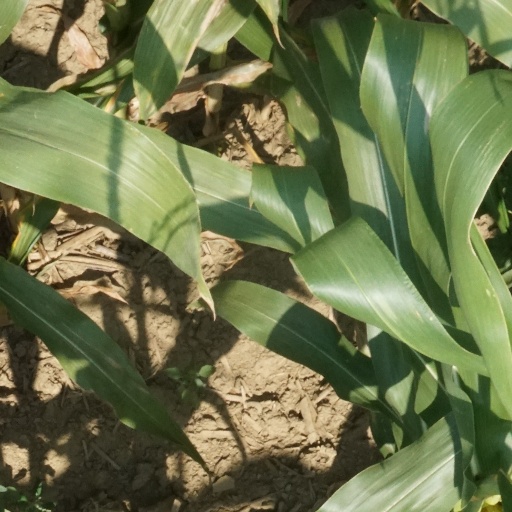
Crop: maize; corn